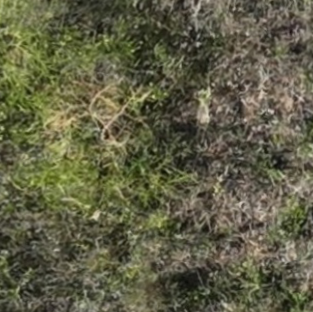
Month: july